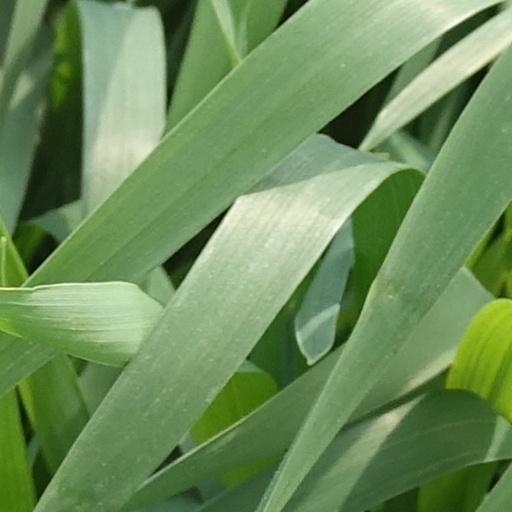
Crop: wheat